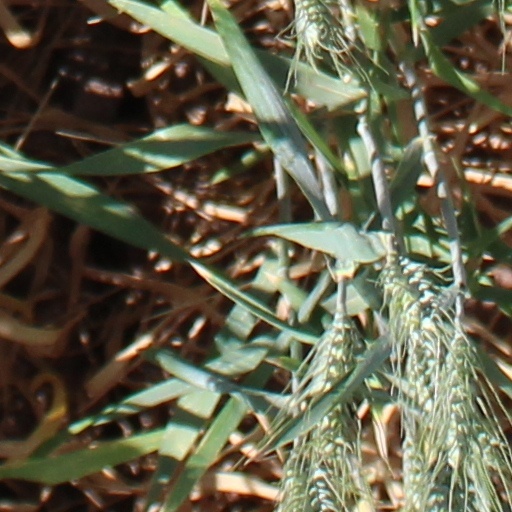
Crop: wheat